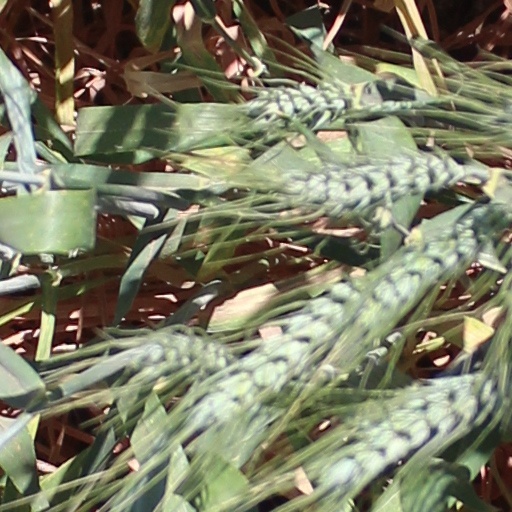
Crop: wheat